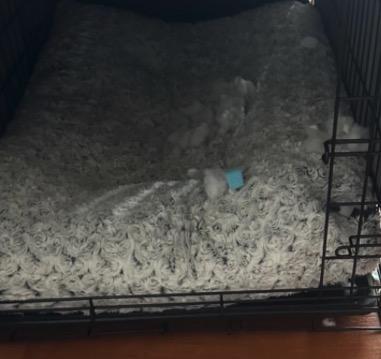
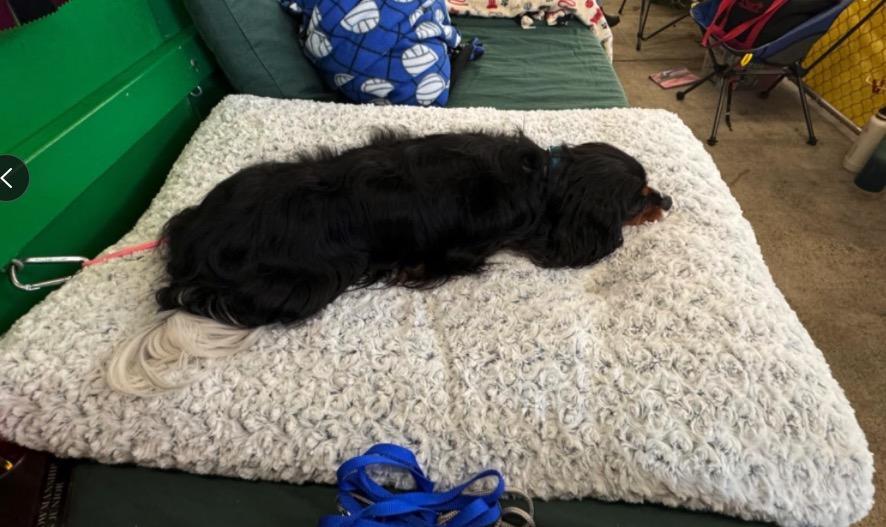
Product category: misc
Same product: yes